Little Papa

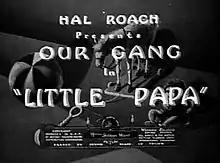

Little Papa is a 1935 "Our Gang" short comedy film directed by Gus Meins. It was the 138th "Our Gang" short to be released.